Seattle Aquarium

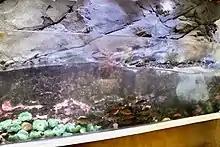
The "Crashing Waves" exhibit.

Plans for a city aquarium, replacing an existing private aquarium, were approved by voters in a 1968 Forward Thrust ballot initiative. The Seattle City Council approved a site near Golden Gardens Park in Ballard in April 1971, but reversed its decision months later following public outcry. A site on the north side of Pier 59 was instead chosen the following year, necessitating the demolition of additional piers, and was originally expected to begin construction in 1974 but was delayed by design revisions. The new aquarium was part of a large redevelopment program for the Alaskan Way promenade, which also included Waterfront Park and viewpoints.